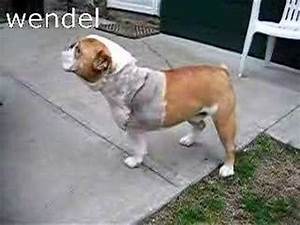
Label: dog